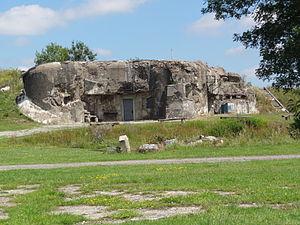
Vieux-Reng (Nord, Fr) fort de la Salmagne
Le fort de La Salmagne, appelé ensuite l'ouvrage de La Salmagne, est un fort du système Séré de Rivières, puis un ouvrage fortifié de la ligne Maginot, situé dans la commune de Vieux-Reng, dans le département du Nord.
Un ouvrage de la ligne Maginot est une construction militaire ayant pour but de protéger une portion de la ligne Maginot.